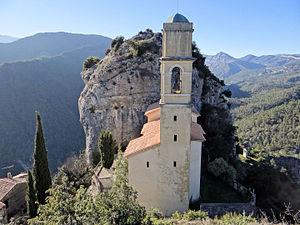
Pierrefeu - Église Saint-Sébastien-Saint-Martin de Vieux-Pierrefeu - Le clocher à l'est
Pierrefeu est une commune française située dans le département des Alpes-Maritimes, en région Provence-Alpes-Côte d'Azur.